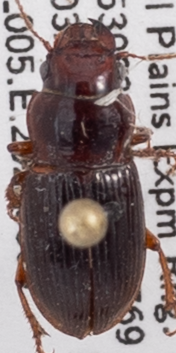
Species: Cratacanthus dubius
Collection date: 2022-08-03
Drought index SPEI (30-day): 0.32
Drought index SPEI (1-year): -1.69
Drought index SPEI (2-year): -1.13